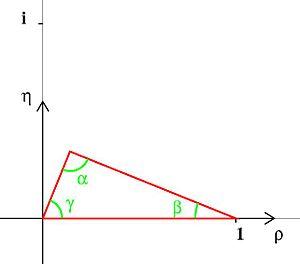
Triangle d'unitarité de la matrice CKM, qui décrit les désintégrations électrofaibles des quarks.
BaBar est une expérience de physique des particules réalisée dans le cadre d'une collaboration internationale auprès de l'anneau de stockage e⁺e⁻ PEP-II, au Stanford Linear Accelerator Center en Californie. Elle est destinée à l'étude de la physique des mésons B et de la violation de la symétrie CP dans leurs désintégrations faibles.